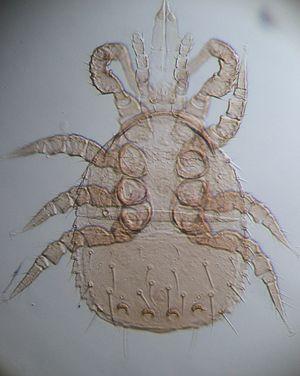
Les Zerconidae Berlese, 1892 sont des acariens Mesostigmata, ils sont représentés par 38 genres et plus de 200 espèces.